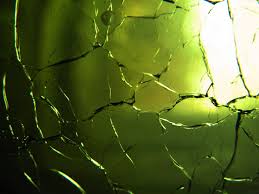
Waste category: glass